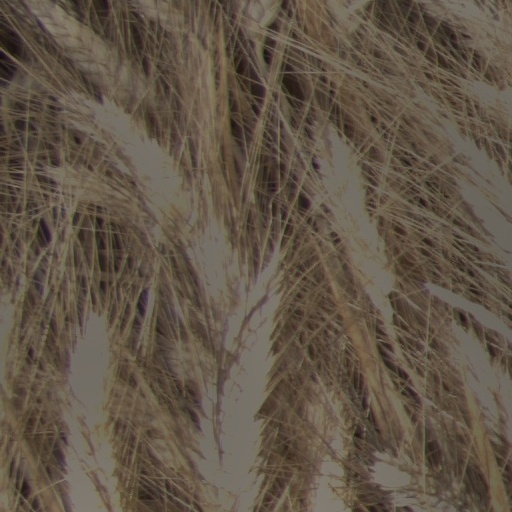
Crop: wheat